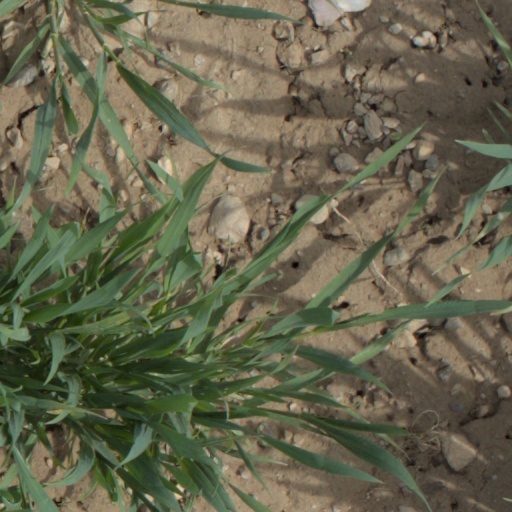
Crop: wheat